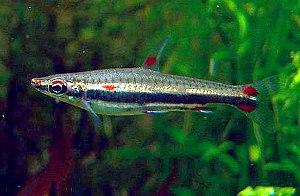
Nannostomus appelé communément « poissons-crayons » est un genre de poissons téléostéens de la famille des Lebiasinidae et de l'ordre des Characiformes. Le genre Nannostomus regroupe plusieurs espèces de poissons américains. Le nom vernaculaire poissons-crayons est un nom populaire qui a d'abord été appliqué à seulement deux espèces dans les années 1920, Nannostomus unifasciatus et Nannostomus eques, mais qui à la fin des années 1950 sera appliqué à tous les membres du genre. Certaines espèces du genre sont devenus des poissons populaires en aquarium en raison de leur coloration attrayante, forme unique, et leurs comportements intéressants.
Les Lebiasinidae forment une famille de poissons d'eau douce appartenant à l'ordre des Characiformes. Cette famille est originaire du Costa Rica, du Panama et d'Amérique du Sud. Ils sont généralement de petite taille et peuvent donc être maintenus en aquarium, notamment les désormais populaires Nannostomus et les Copella. Les Lébiasinidés sont de petits poissons cylindriques, de 2 à 7 cm de longueur à l'âge adulte. Ils s'attaquent aux larves d'insectes, en particulier à celles des moustiques. La famille comprend le "voladoras", trouvé dans les lacs de haute altitude dans les Andes et l'Amérique centrale. Les autres espèces peuplent les plaines de l'Orénoque, les bassins fluviaux de l'Amazone et du Paraguay.